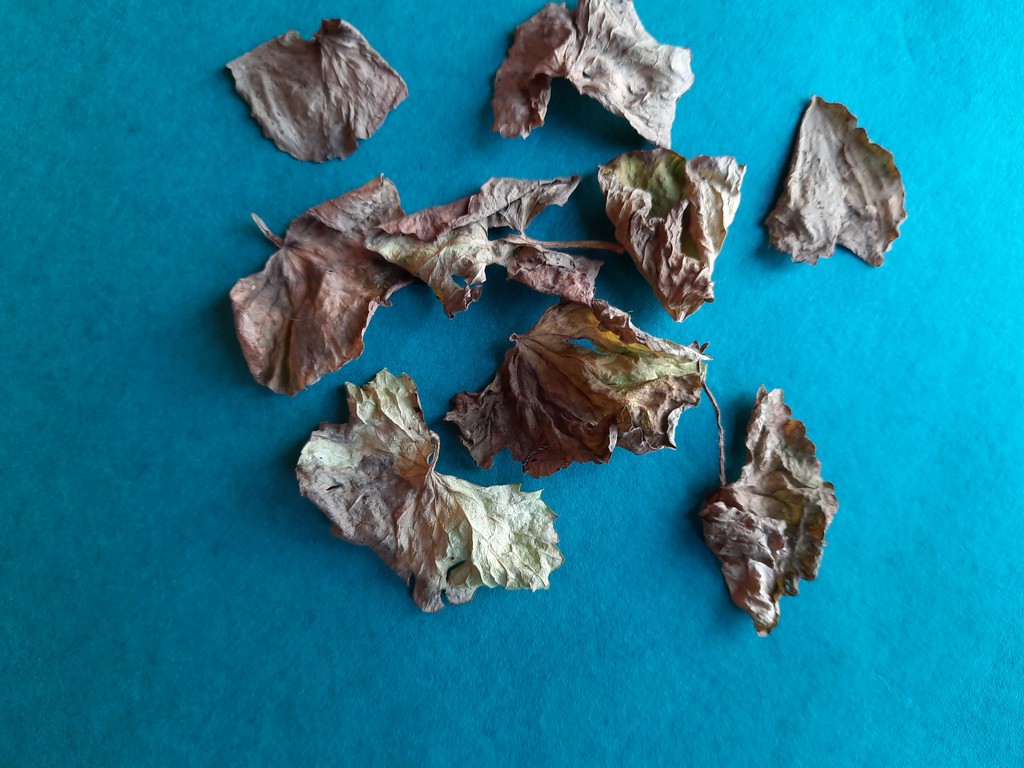
Label: Dried